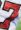
Number: 7